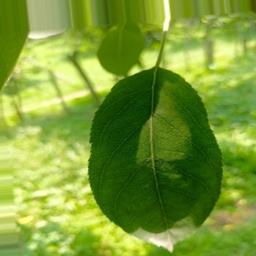
Label: Healthy